Operation Vegetarian

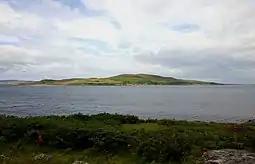
Gruinard Island off the coast of Scotland, the testing site

The testing of anthrax as an animal elimination method was done on Gruinard Island, just off the coast of Scotland. The location was chosen because of its small size, only 520 total acres, and its lack of inhabitants, along with there being a nearby military base at Loch Ewe that served as a staging area. Original tests on the effectiveness of anthrax were conducted on the island in 1940 and 1941 with the bacteria being included in a bomb, which was dropped on 60 sheep that had been shipped to the island. The bomb itself contained a thick slurry of concentrated anthrax spores and was dropped from a Vickers Wellington bomber. This test proved more effective than expected, with all the sheep dying in days, but also infecting a number of farm animals on the mainland months afterward. It was determined later that one of the buried sheep carcasses had become unearthed due to a major storm and washed ashore. Other tests continued until 1943 when the risk of infecting nearby populations became too great and the island was quarantined from all boat and plane traffic. Because of the widespread contamination from the anthrax spores, the land remained closed until 1990.